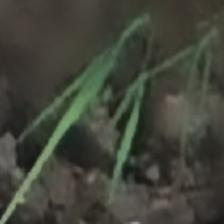
Label: single